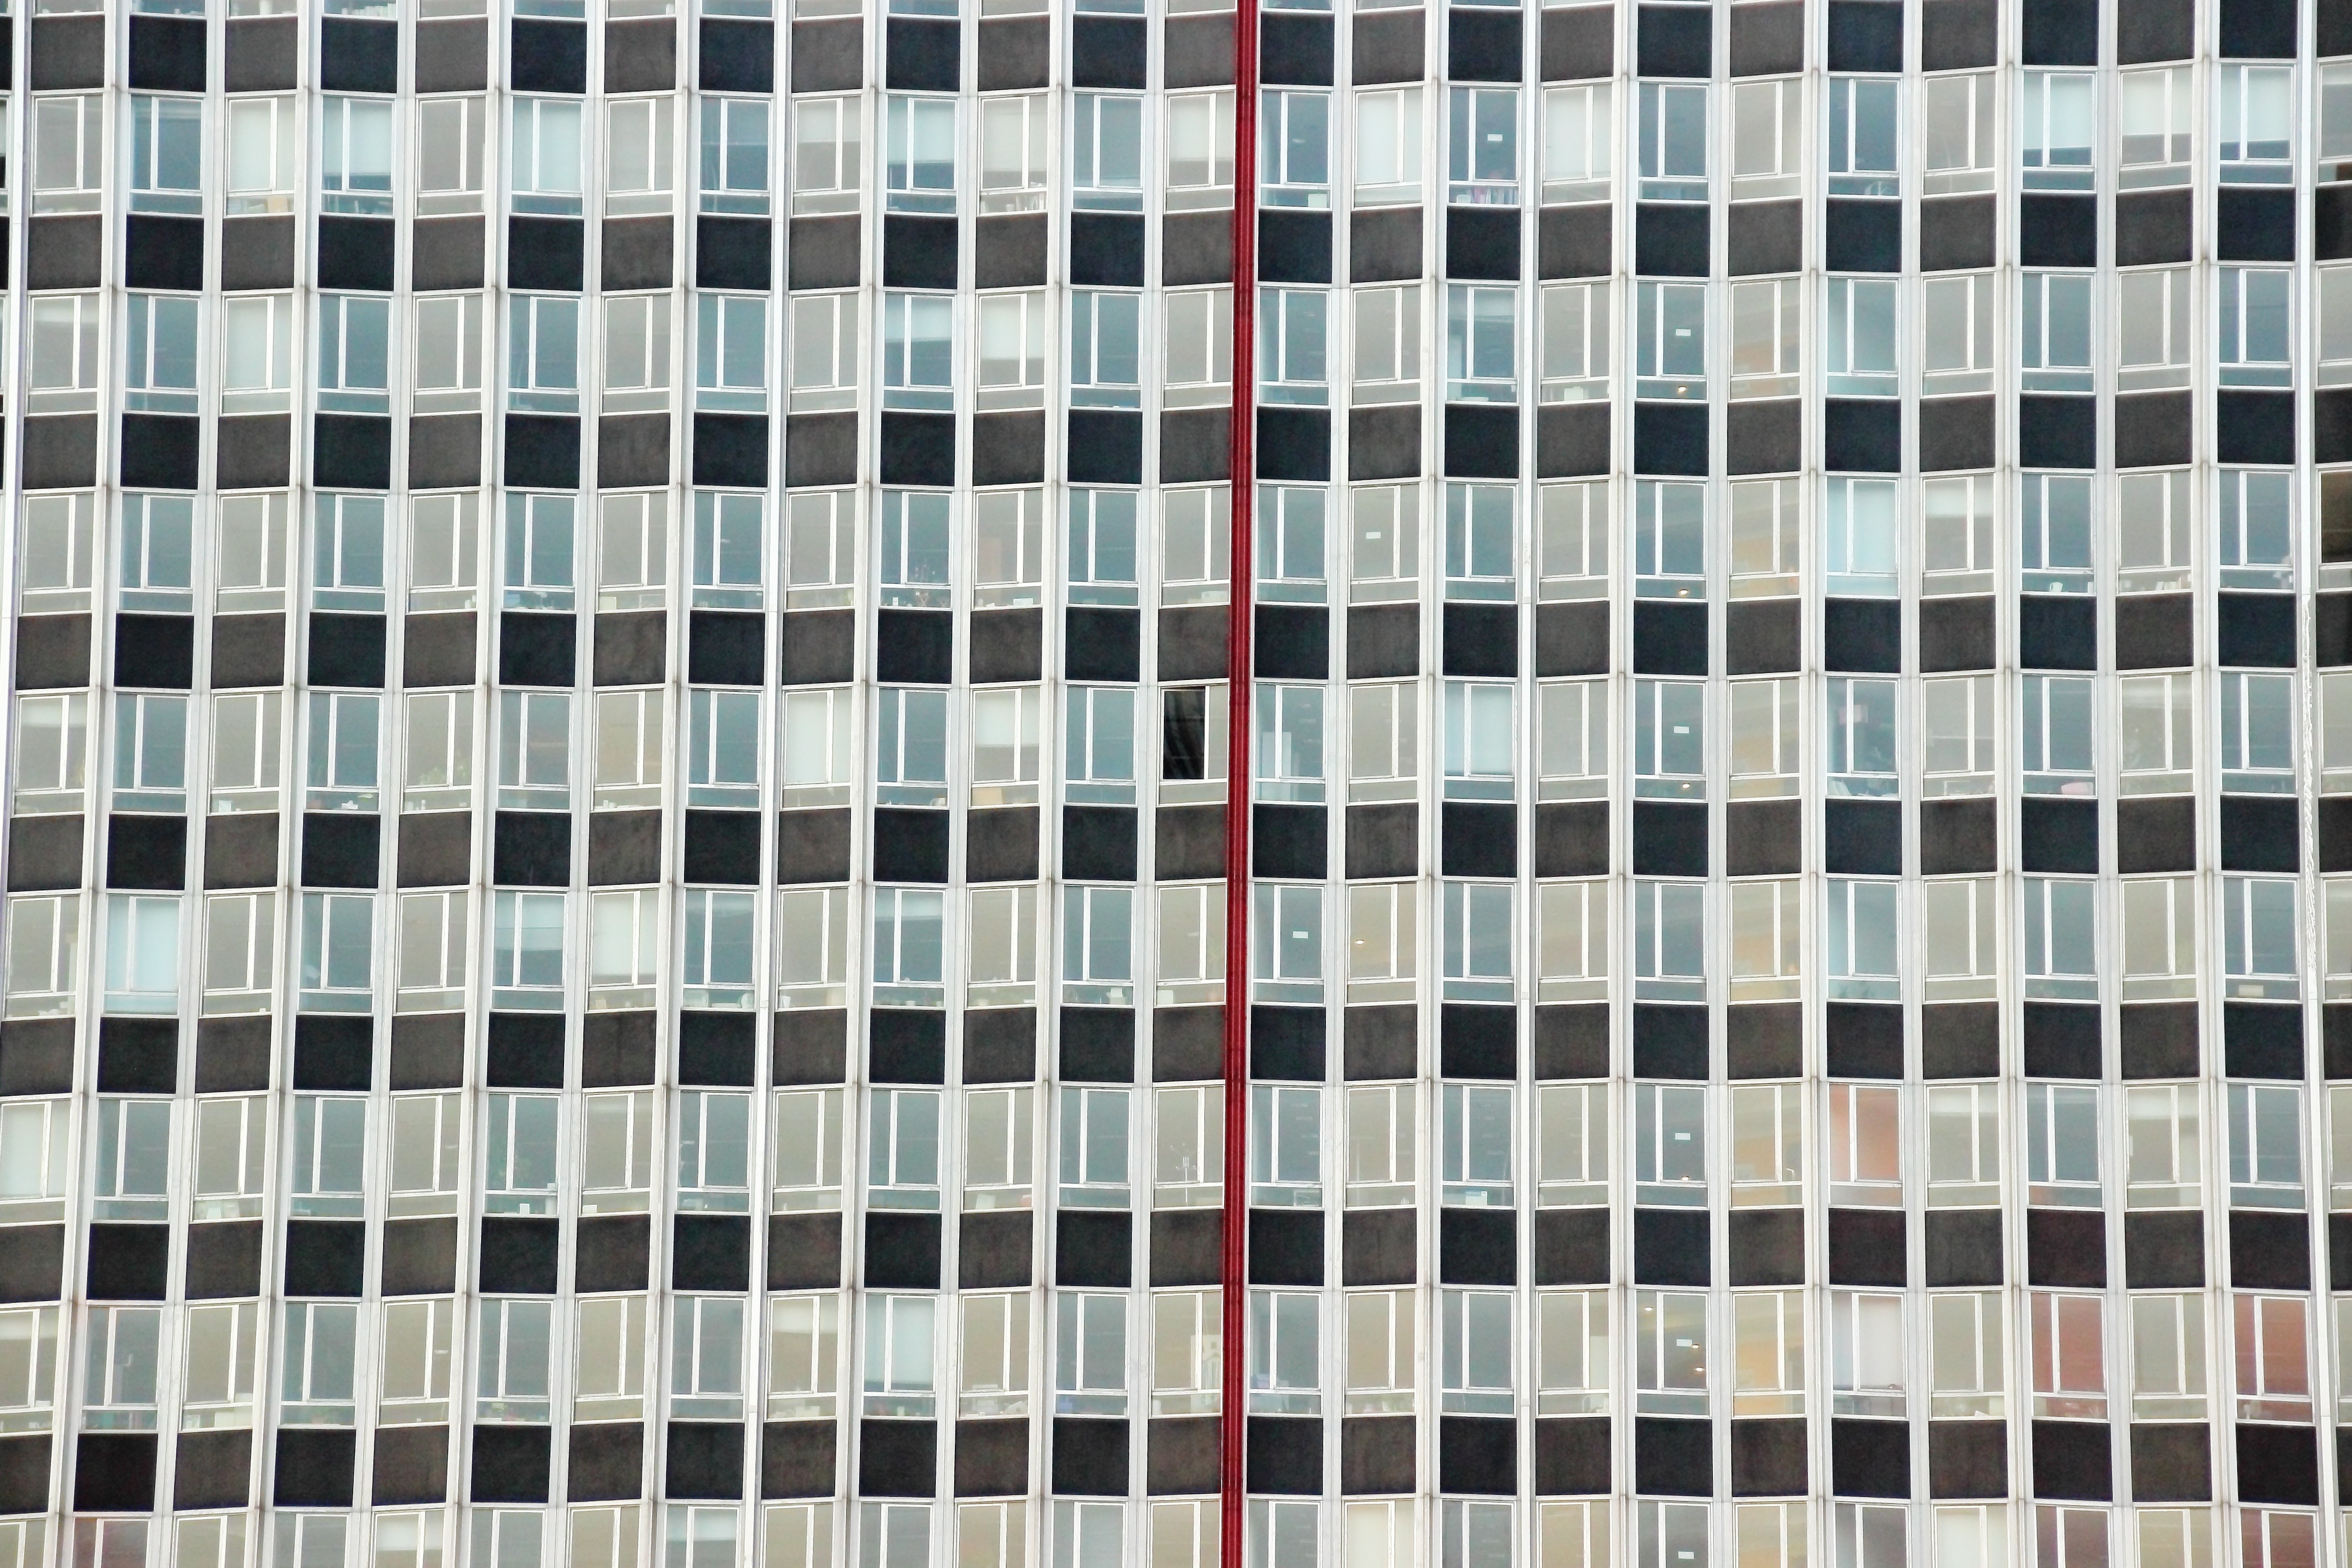
architecture, floor, window, glass, building, skyscraper, urban, pattern, line, office, facade, office building, circle, interior design, design, symmetry, uniform, shape, big city, flooring, window covering